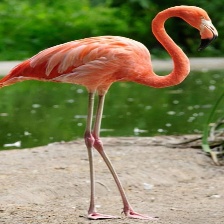
Species: AMERICAN FLAMINGO
Scientific name: PHOENICOPTERUS RUBER